Donald Trump and fascism

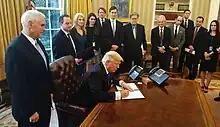

The Trump administration family separation policy was compared to the use of internment camps by previous fascist regimes. In 2018, Trump instituted a "zero tolerance" policy which mandated the criminal prosecution of all adults who were accused of violating immigration laws by immigration authorities. This policy directly led to the large-scale, forcible separation of children and parents arriving at the United States-Mexico border, including those who were seeking asylum from violence in their home countries. Parents were arrested and put into criminal detention, while their children were taken away, classified as unaccompanied alien minors, to be put into child immigrant detention centers.